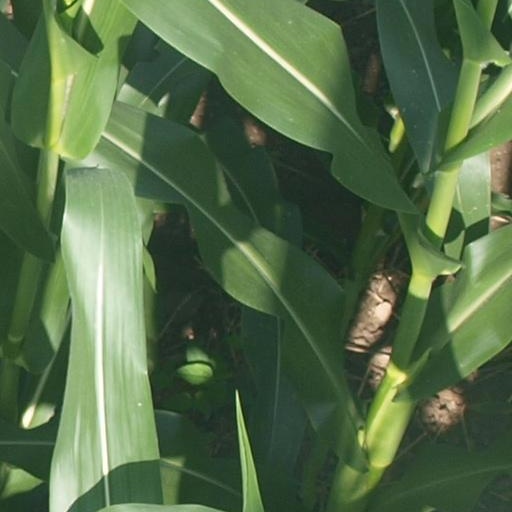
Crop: maize; corn